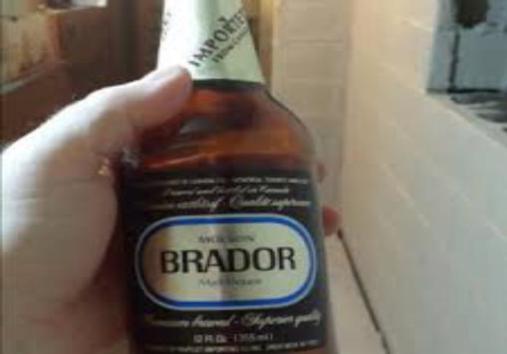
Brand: molson brador
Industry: Food